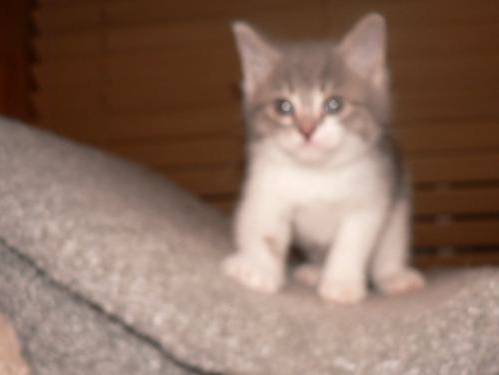
Label: cat